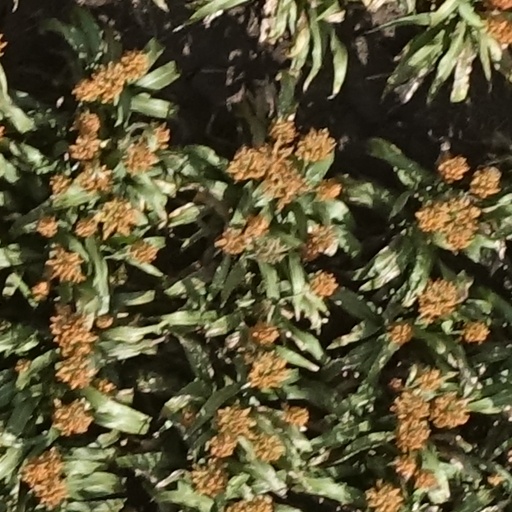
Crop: sorghum